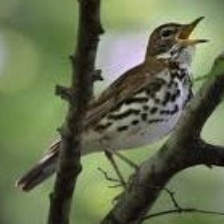
Species: WOOD THRUSH
Scientific name: HYLOCICHLA MUSTELINA